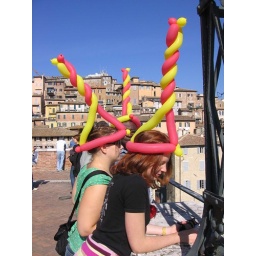
Crazy red and yellow hats and lovely old yellow buildings at the Eurochocolate festival in Perugia